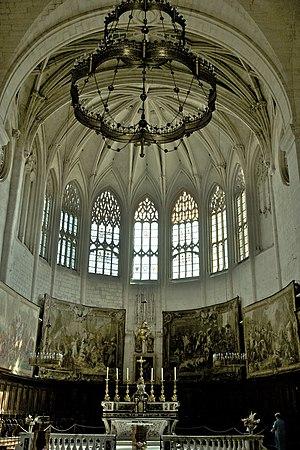
vue depuis le sud
Viviers ou Viviers-sur-Rhône est une commune française, située dans le département de l'Ardèche en région Auvergne-Rhône-Alpes. Elle est l'ancienne capitale de la province du Vivarais, qui faisait partie du Languedoc.
La cathédrale Saint-Vincent de Viviers est la cathédrale du diocèse catholique de Viviers depuis le IVᵉ siècle. Elle est située à Viviers, dans le département de l'Ardèche, en France.
Jean Hermil est un évêque catholique français, né le 24 septembre 1917 à Charolles dans le département de Saône-et-Loire et la région Bourgogne-Franche-Comté, et mort à Cannes le 10 mars 2006.